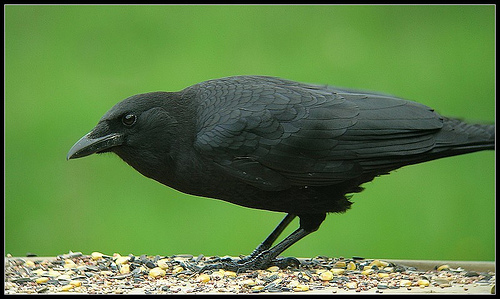
this is a smaller all black bird with black legs and a beak that is smaller than his body proportionsa completely black crow that has no other color anywhere on its body.
this is an all black bird with black feet and a pointy black beak.
this is a small, all black bird with a short, sharp bill.
this black bird has no other color on it's body with a medium sized, semi-pointy beak.
a bird that is solid black, with a small head compared to its body.
this big bird is entirely black including its legs and eyes.
this bird is all black and has a very short beak.
the bird is all black including the tarsus, eyes, and bill.
this bird has a pointed black bill, with a black breast and back.
Species: American Crow